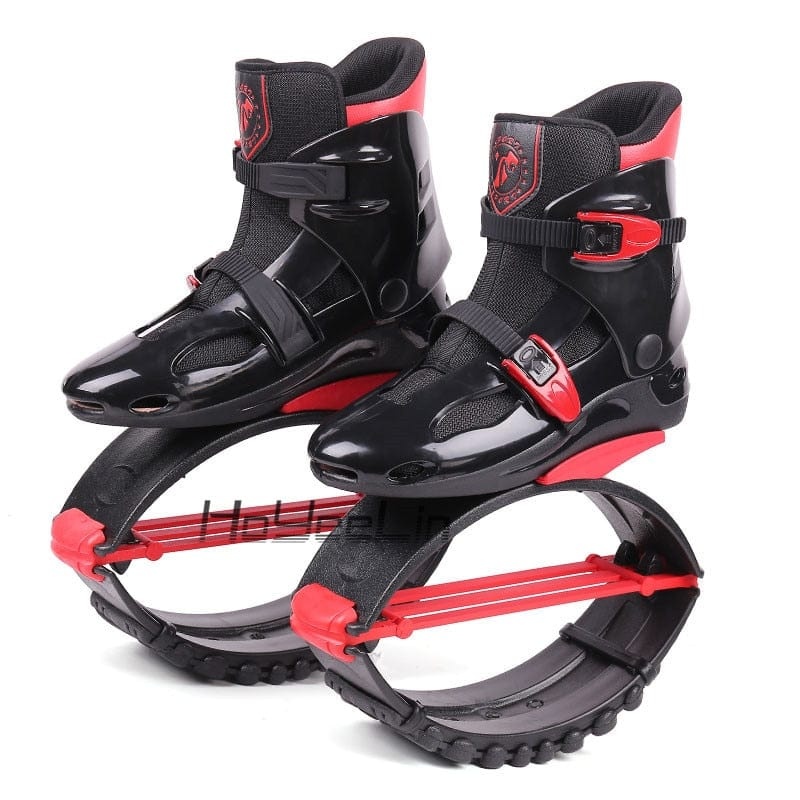
Women Men Kangaroo Jumping Shoes Professional Breathable Sports Jumps Shoes Black-red Size 17/18
Women Men Kangaroo Jumping Shoes Specifications These sizes are for beginner: if you fit size 18 but you are professional, please check size 19 Upper Material: Mesh (Air mesh) Technology: FREE FLEXIBLE Shoe Width: 7.5-9 Outsole Material: TPR Lining Material: Cotton Fabric Level Of Practice: Professional Insole Material: TPR Gender: MEN Fit: Fits true to size, take your normal size Feature: Massage Height, Increasing, Breathable. Department Name: Adult Athletic Shoe Type: Fitness Shoes Applicable Place: Hard Court
Brand: Wowza
Category: Sporting Goods > Athletics > Track & Field > Track & Field Training Aids